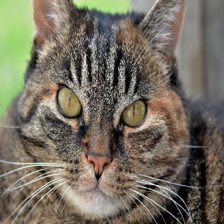
Label: animals